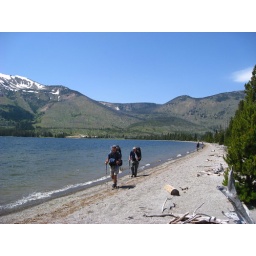
Len, John, Mike, and Joel chugging through the sand and rocks --photo by Tony